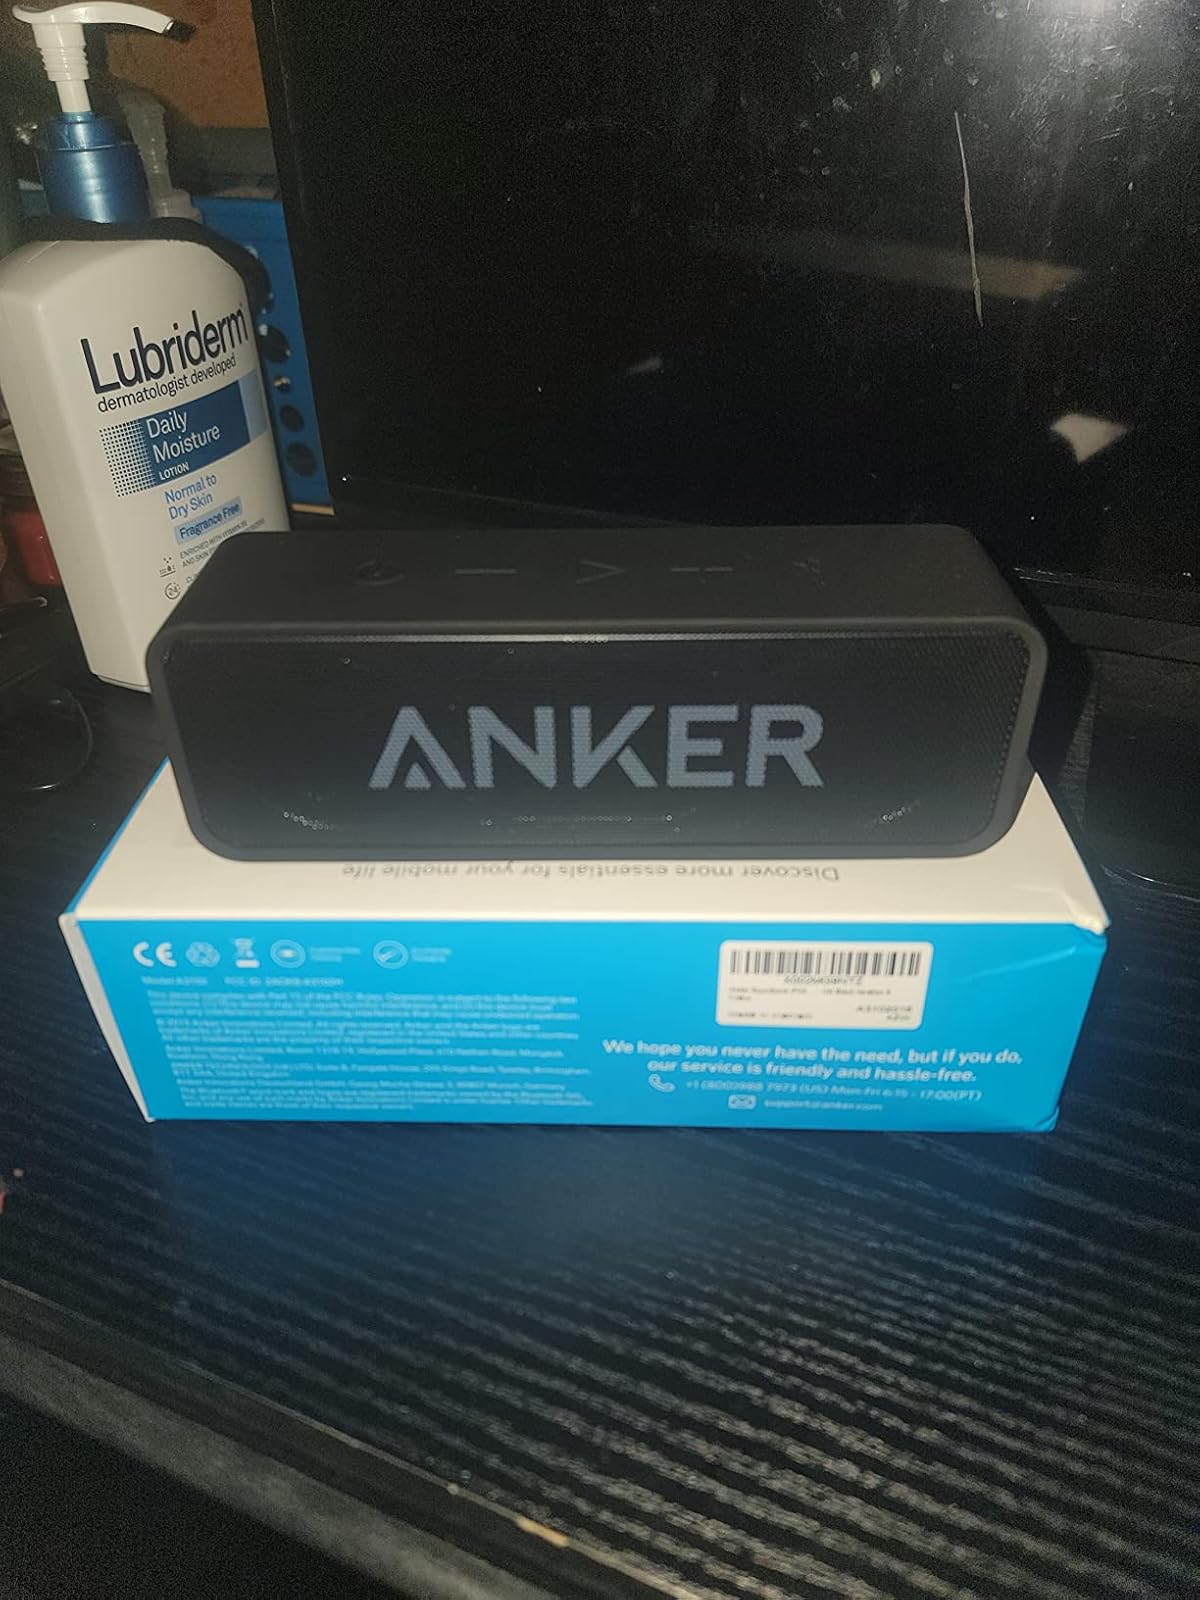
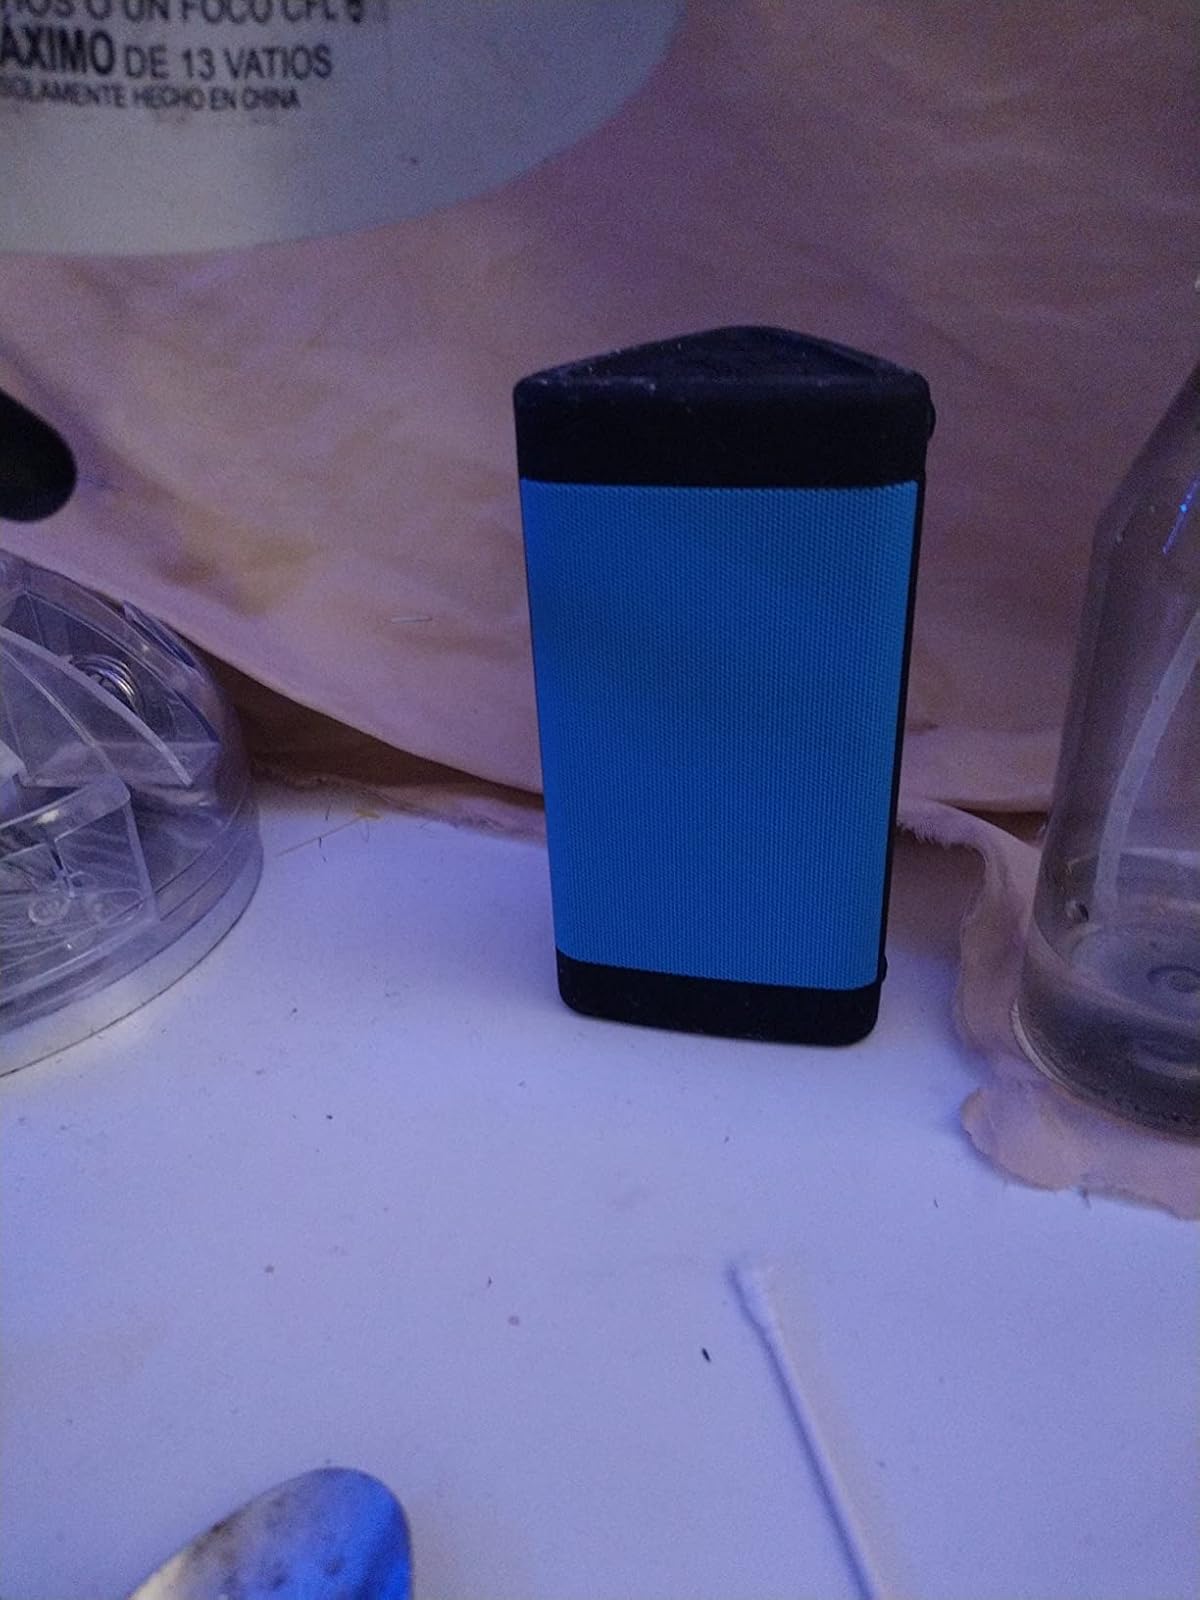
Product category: speaker
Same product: no